Mohammad Misbach

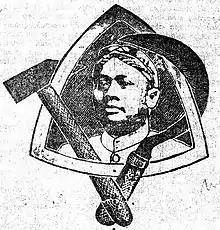
Hadji M. Misbach portrait from Medan Moeslimin 1 January 1925 cover

Mohammad Misbach ( 1876–1926), commonly known as Haji Misbach, was a communist and Islamic activist from Surakarta, Dutch East Indies. He was a leading member of the left wing of the Sarekat Islam organization in the 1910s and famously advocated for the compatibility of Islam and communism.